Descriptor (chemistry)

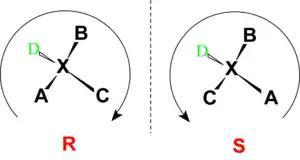
Configuration assignment of the stereo center "X", the substituents are decreasingly prioritized from "A" → "D" according to the CIP rules.

The stereochemical descriptors ("R") (from Latin rectus = right) and ("S") (from lat. sinister = left) are used to describe the absolute configuration of a stereocenter (usually a chiral carbon atom). For this purpose, all substituents at the stereocentre are prioritized according to the CIP rules and the substituent with the lowest priority ("D") is pointed backwards (away from the viewing direction). The stereocenter is ("S") configured if the remaining substituents describe a circle descending in priority ("A" → "B" → "C") to the left. The ("R") configuration is assigned to the stereocenter if the direction of rotation is directed to the right.